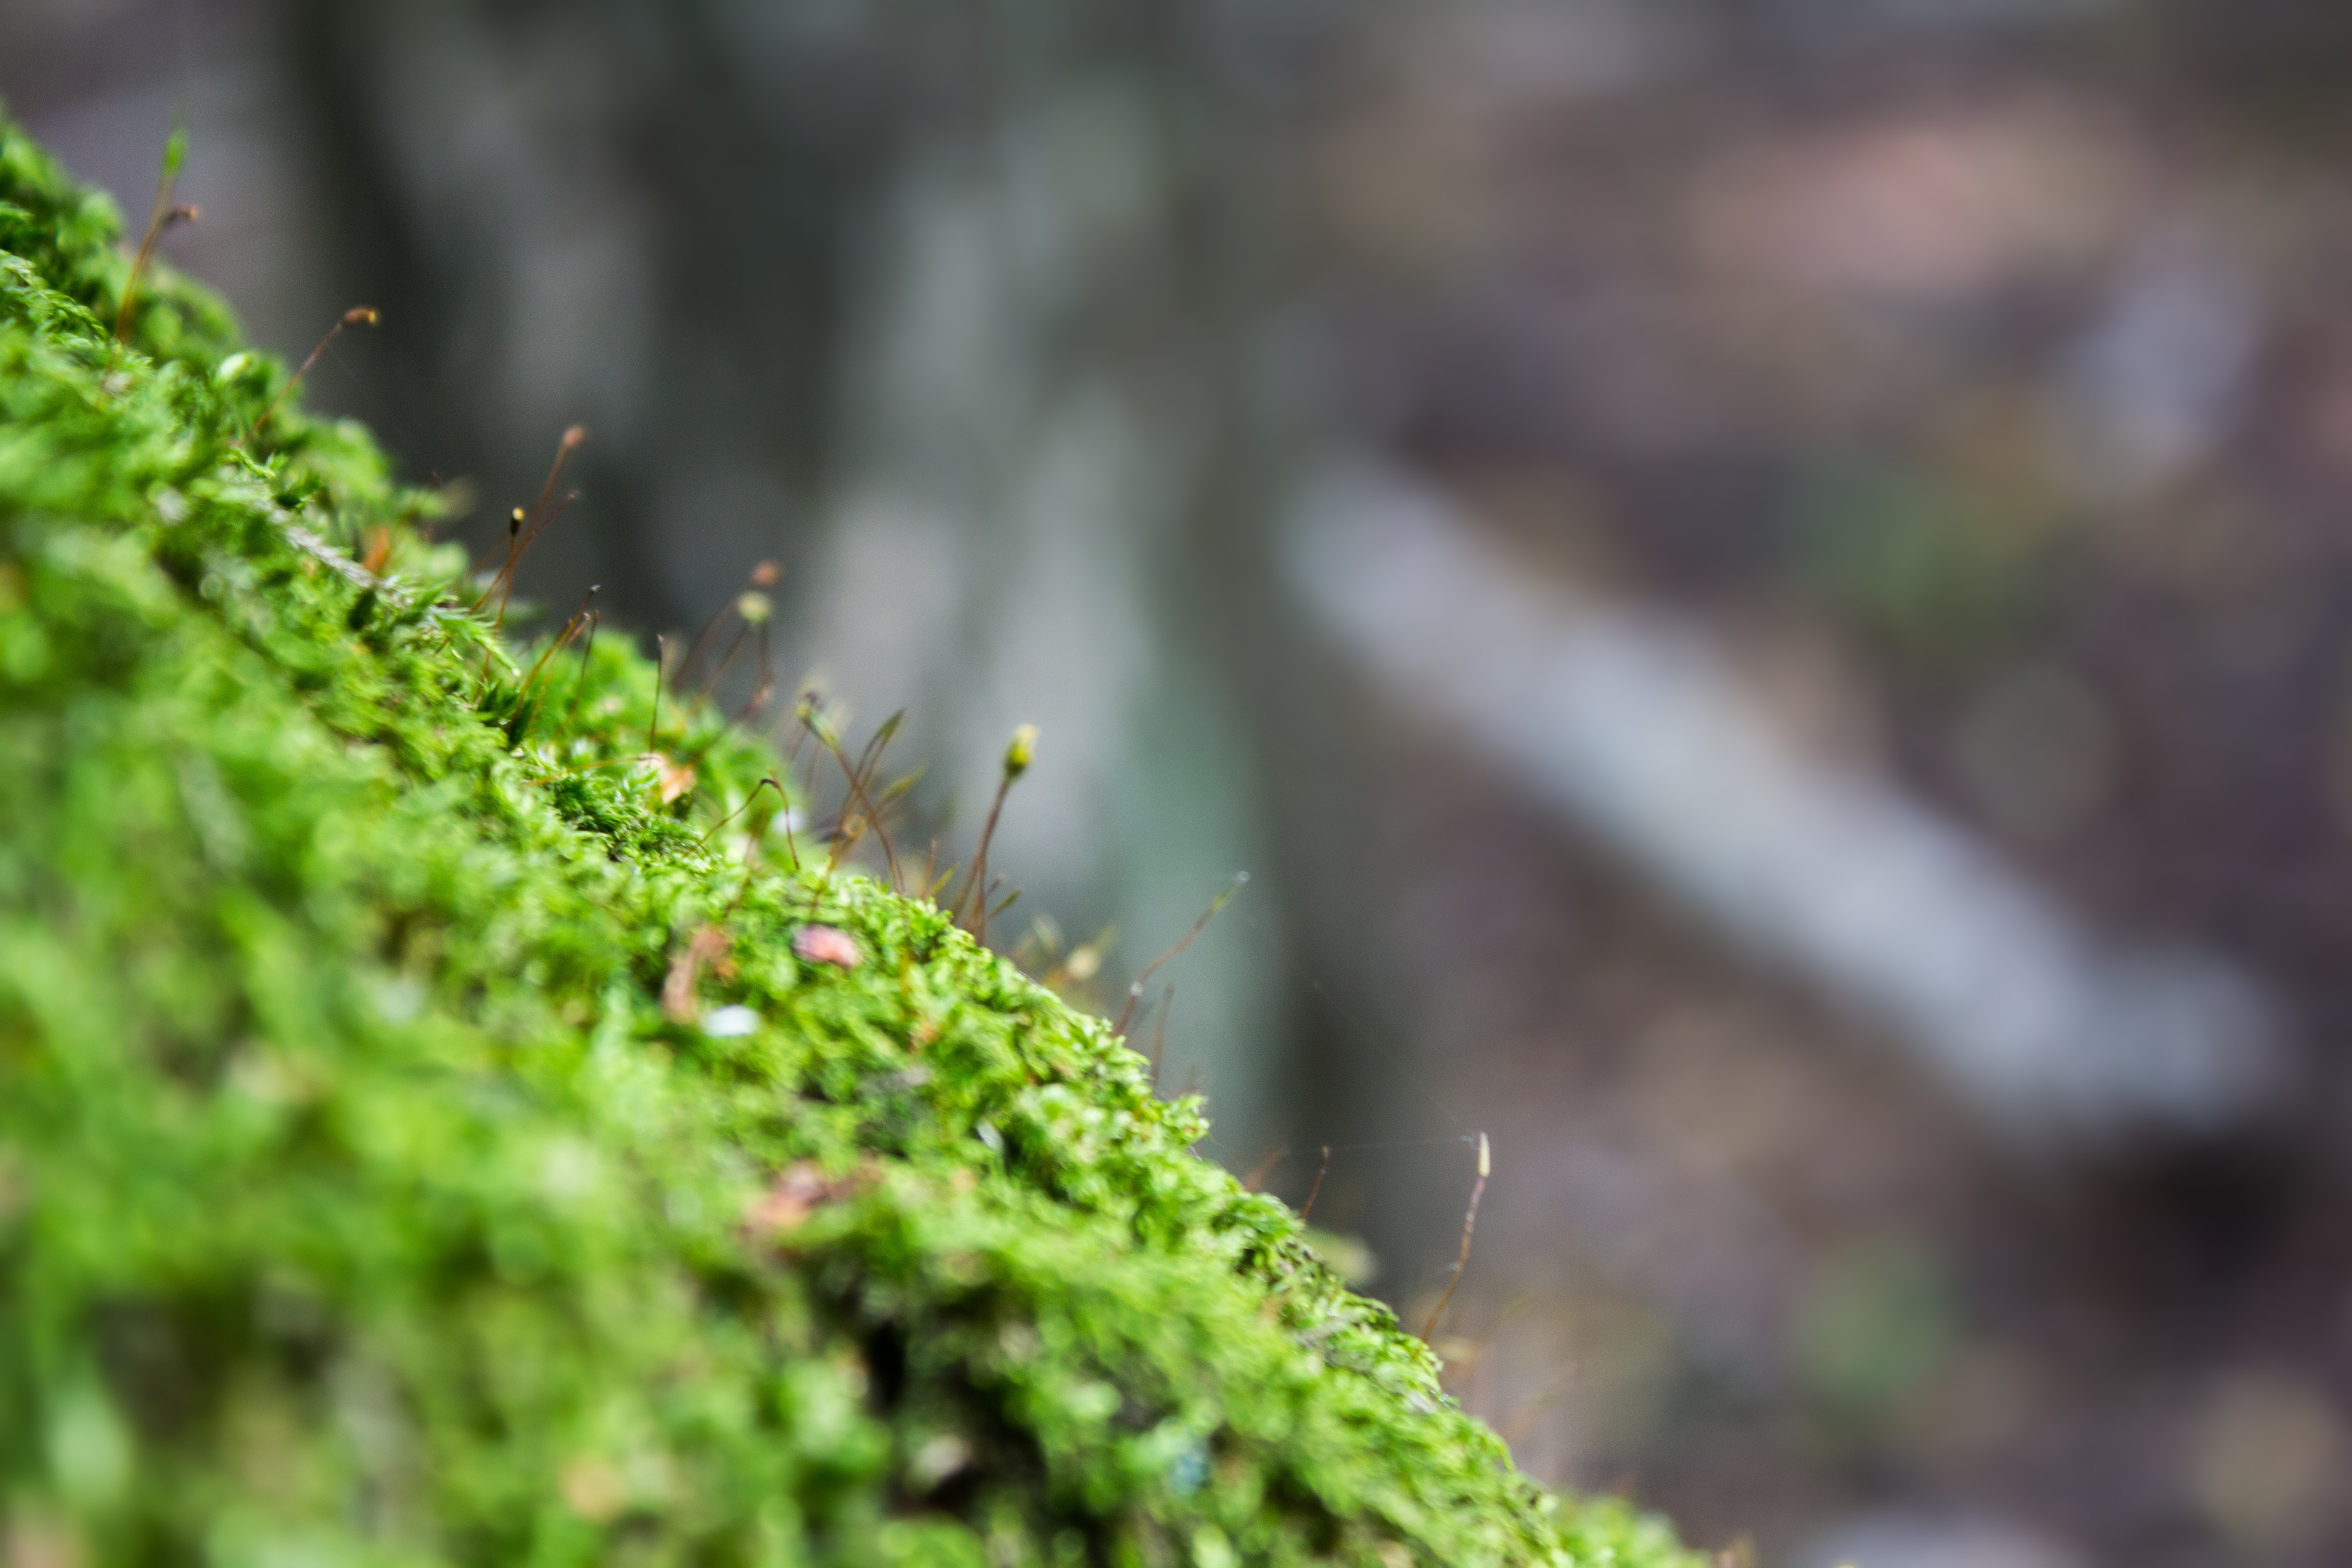
tree, nature, forest, grass, branch, plant, lawn, meadow, sunlight, leaf, flower, moss, wildlife, green, macro, autumn, soil, botany, flora, fauna, close up, woodland, habitat, macro photography, grass family, non vascular land plant